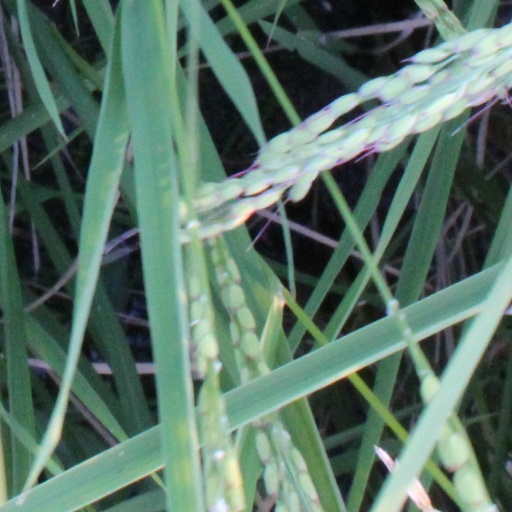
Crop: rice